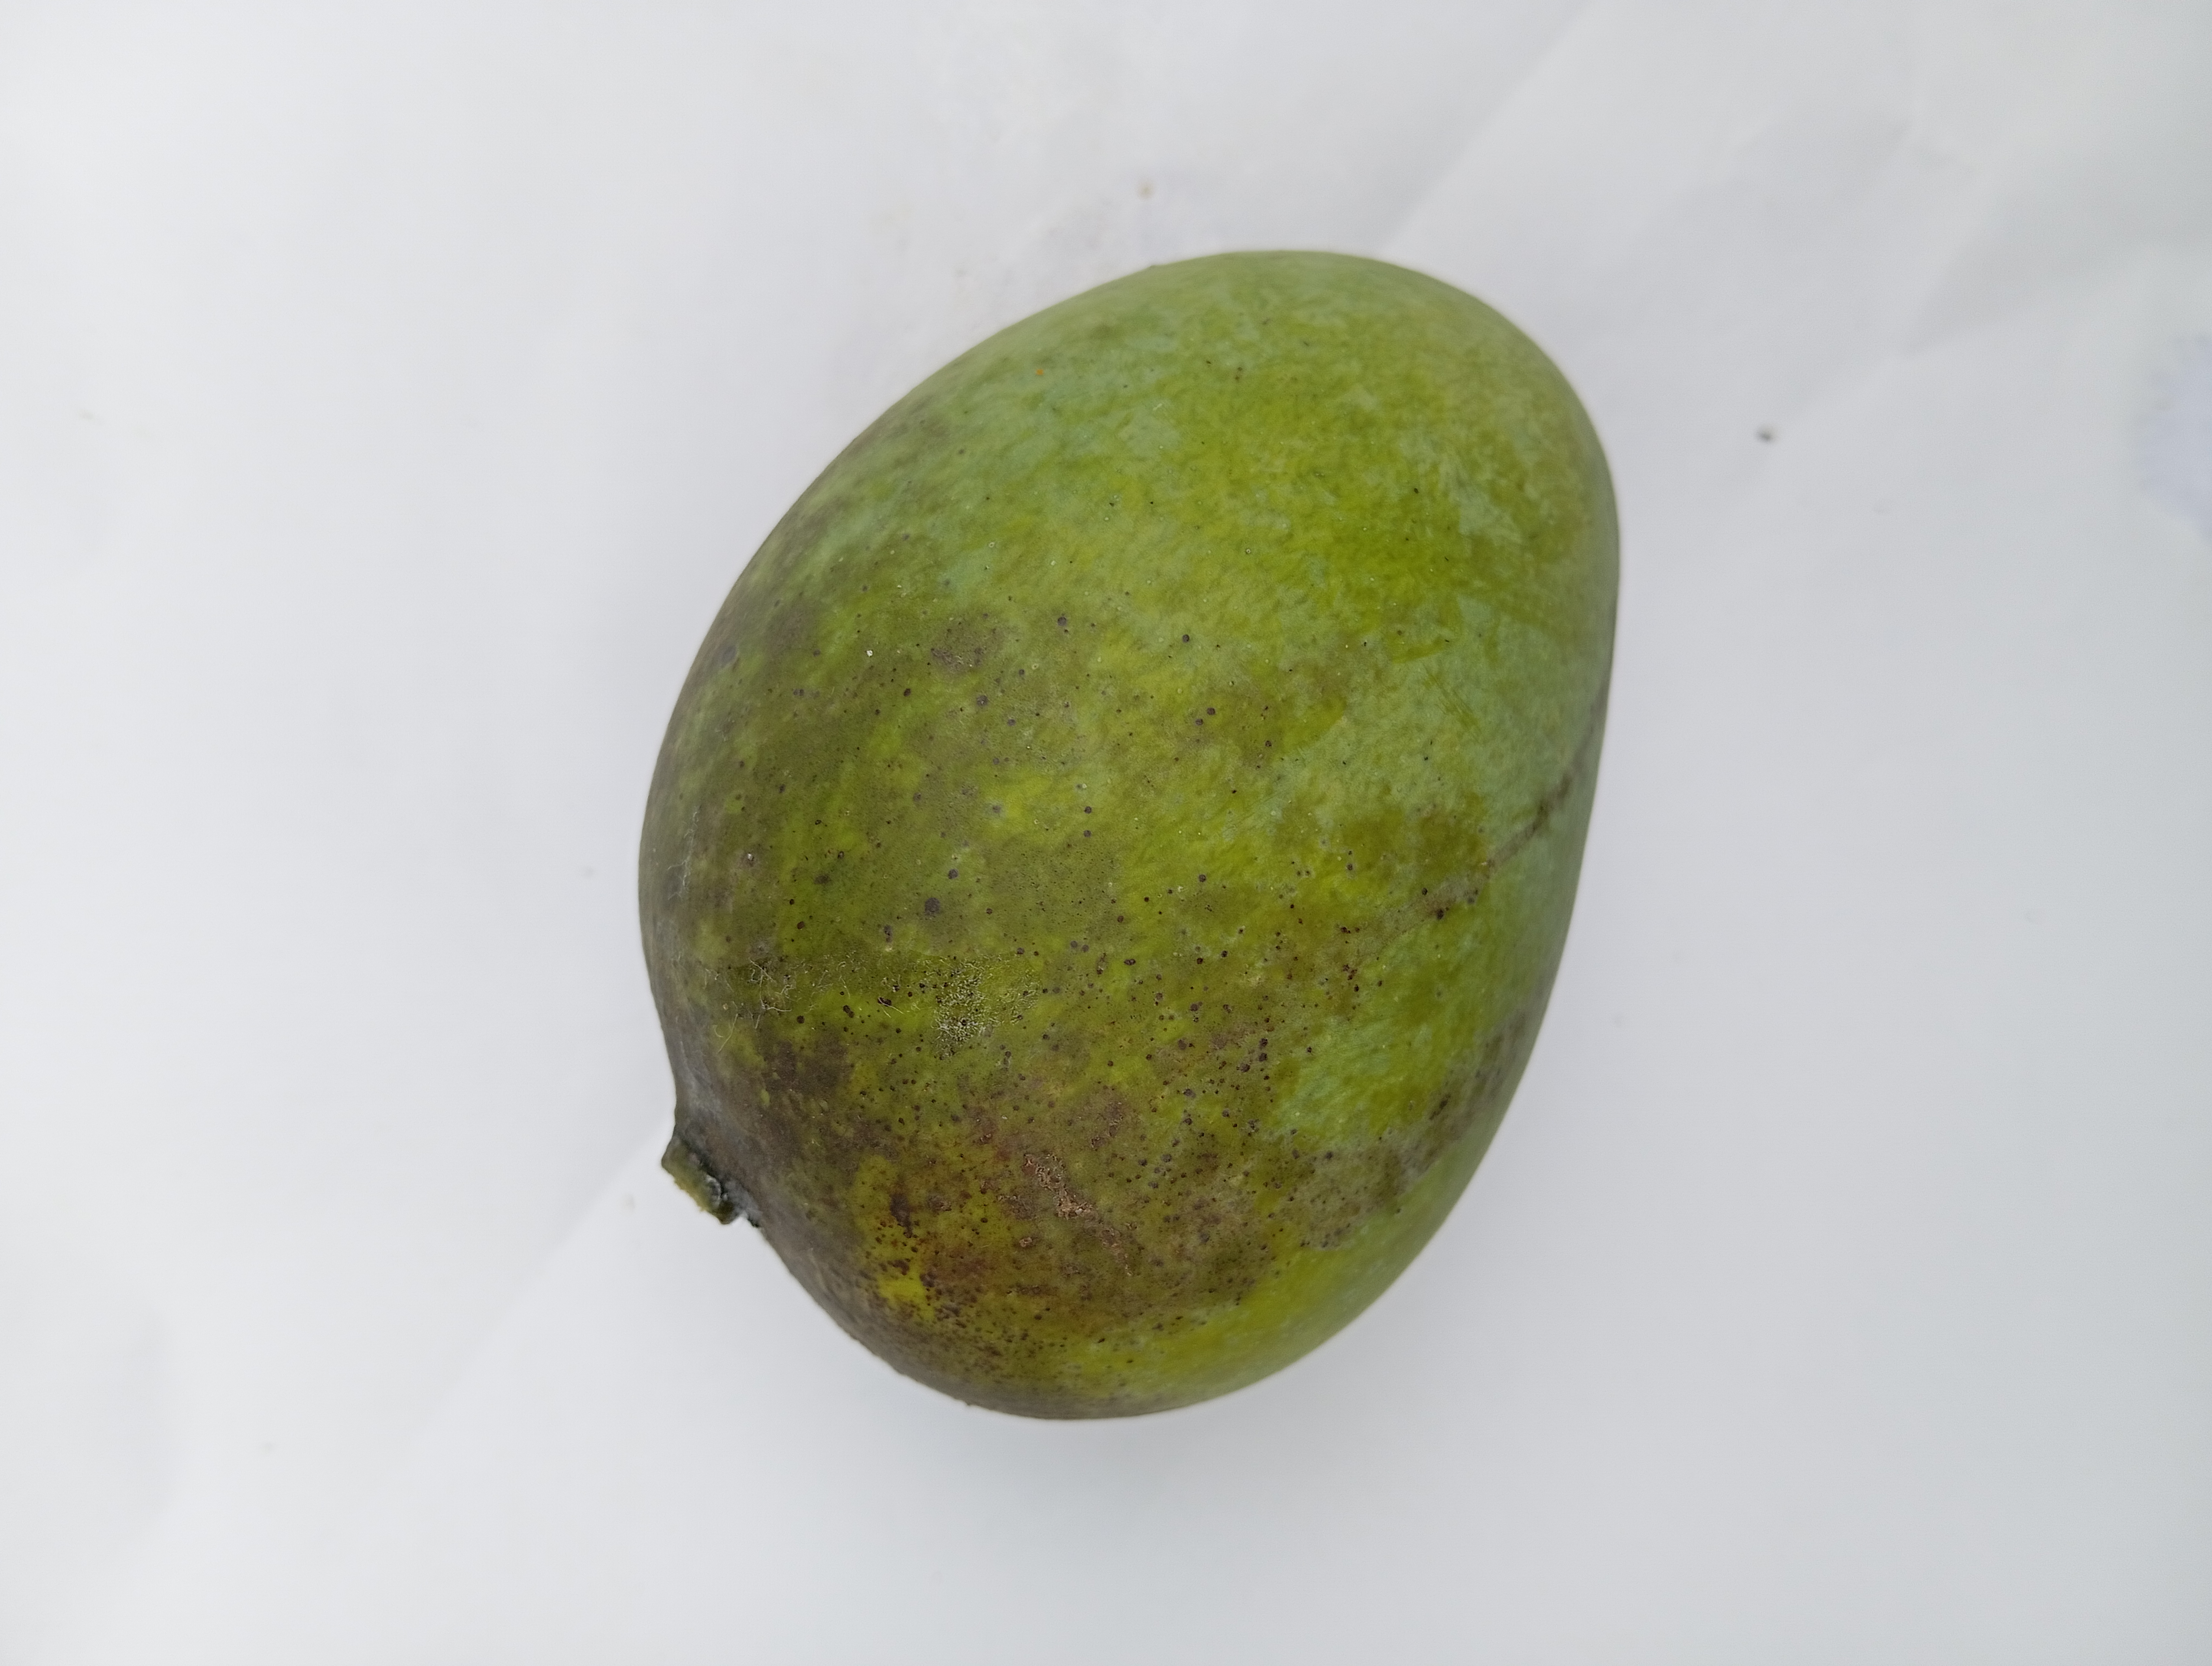
Mango variety: Harivanga